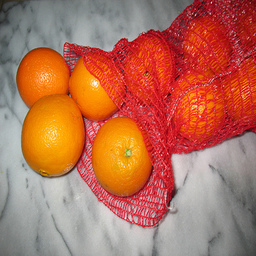
Label: Orange